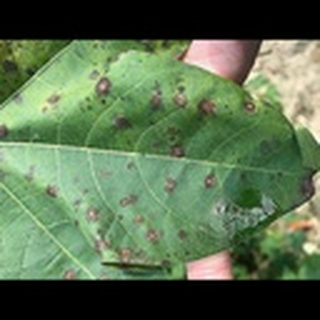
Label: cotton_target_spot